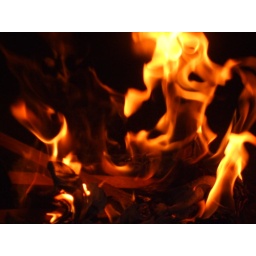
Flames from a shoe box full of wood, taken at night, in my back garden.